Porsche 914

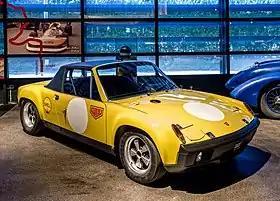
Porsche 914/6 GT

Volkswagen versions originally featured the fuel-injected 1.7 L flat-four engine producing .